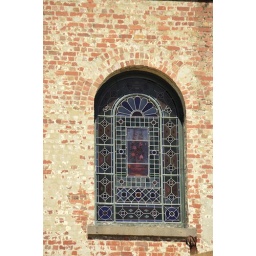
What appears to be a stained glass and painted window at the old Malone's Family Hotel in Canterbury.